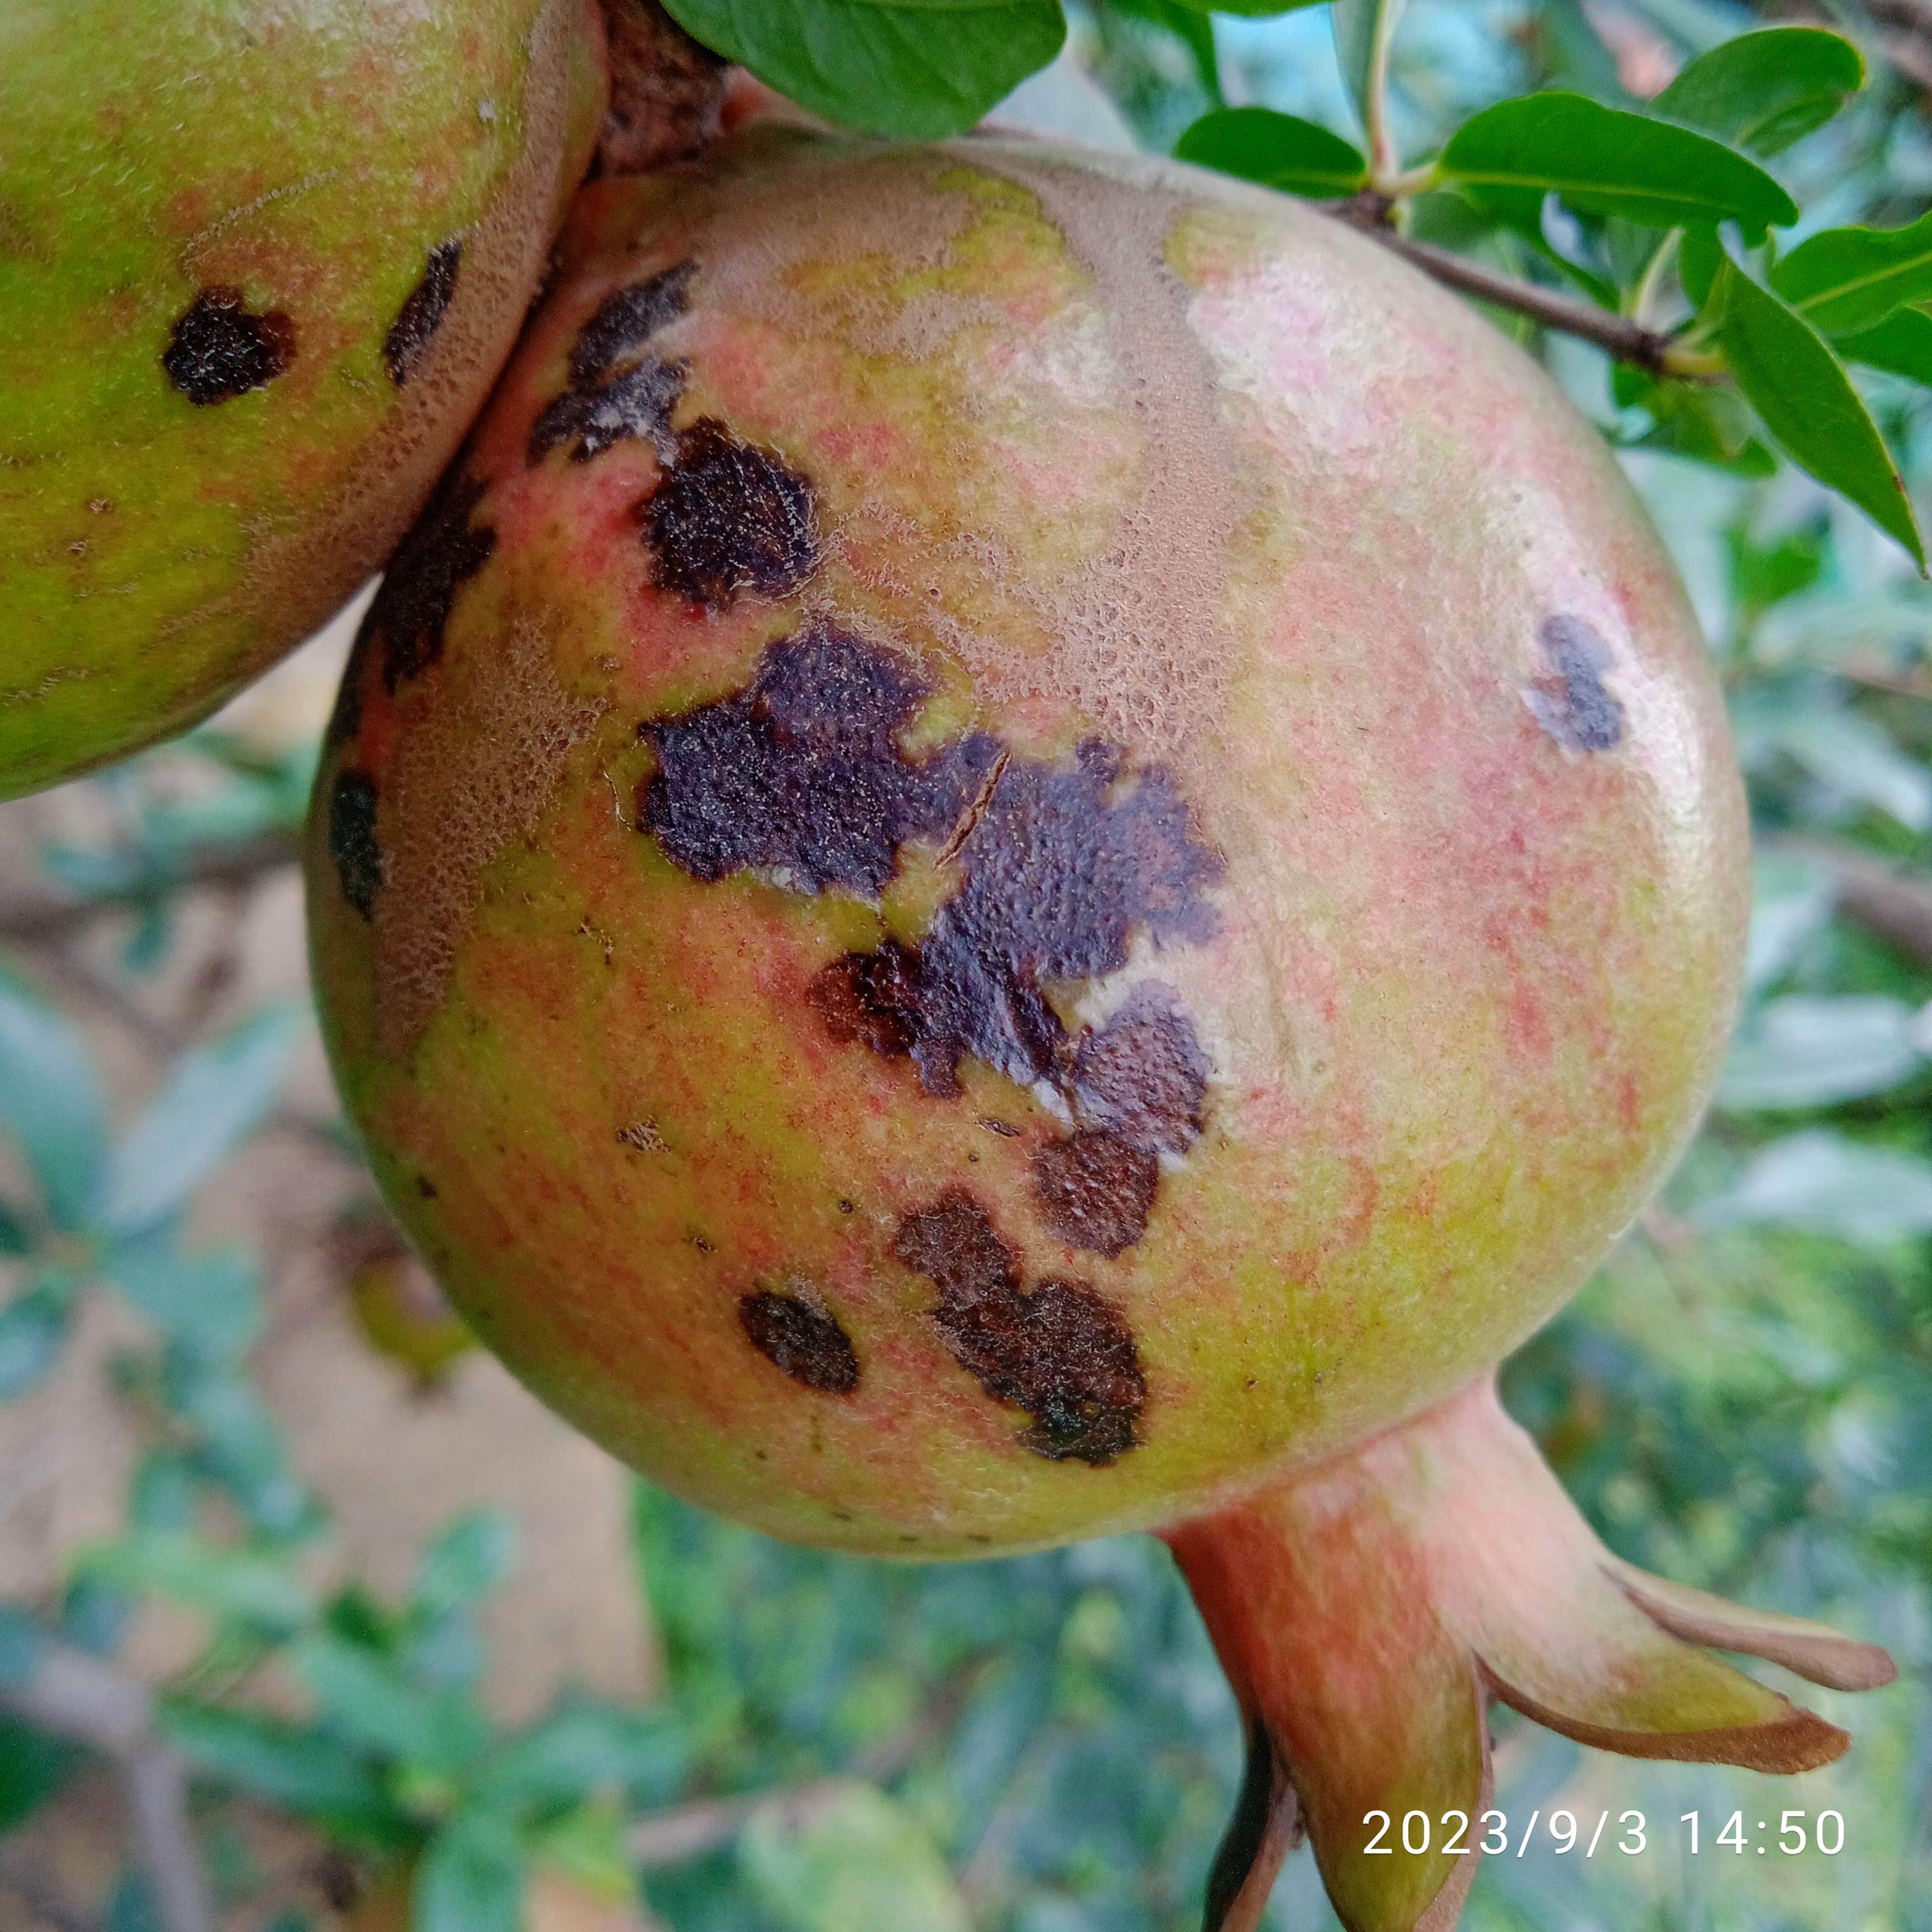
Label: Anthracnose